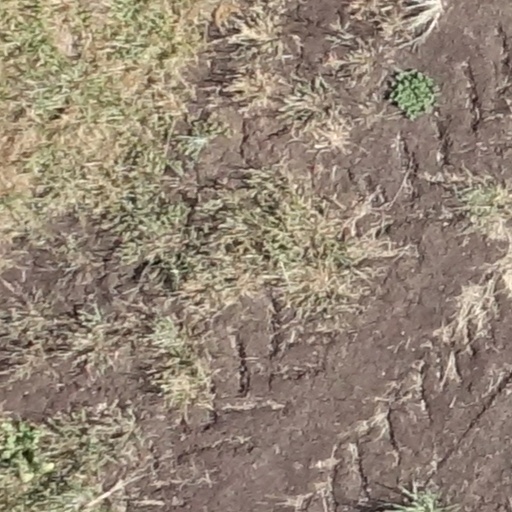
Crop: sorghum